Interference colour chart

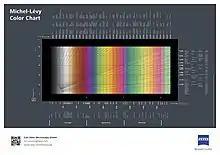
Michel-Lévy interference colour chart issued by Zeiss Microscopy

In optical mineralogy, an interference colour chart, also known as the Michel-Levy chart, is a tool first developed by Auguste Michel-Lévy to identify minerals in thin section using a petrographic microscope. With a known thickness of the thin section, minerals have specific and predictable colours in cross-polarized light, and this chart can help identify minerals. The colours are produced by the difference in speed in the fast and slow rays, also known as "birefringence".